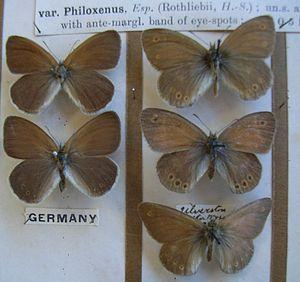
Le Fadet des tourbières ou Daphnis, est un lépidoptère appartenant à la famille des Nymphalidae, à la sous-famille des Satyrinae et au genre Coenonympha.